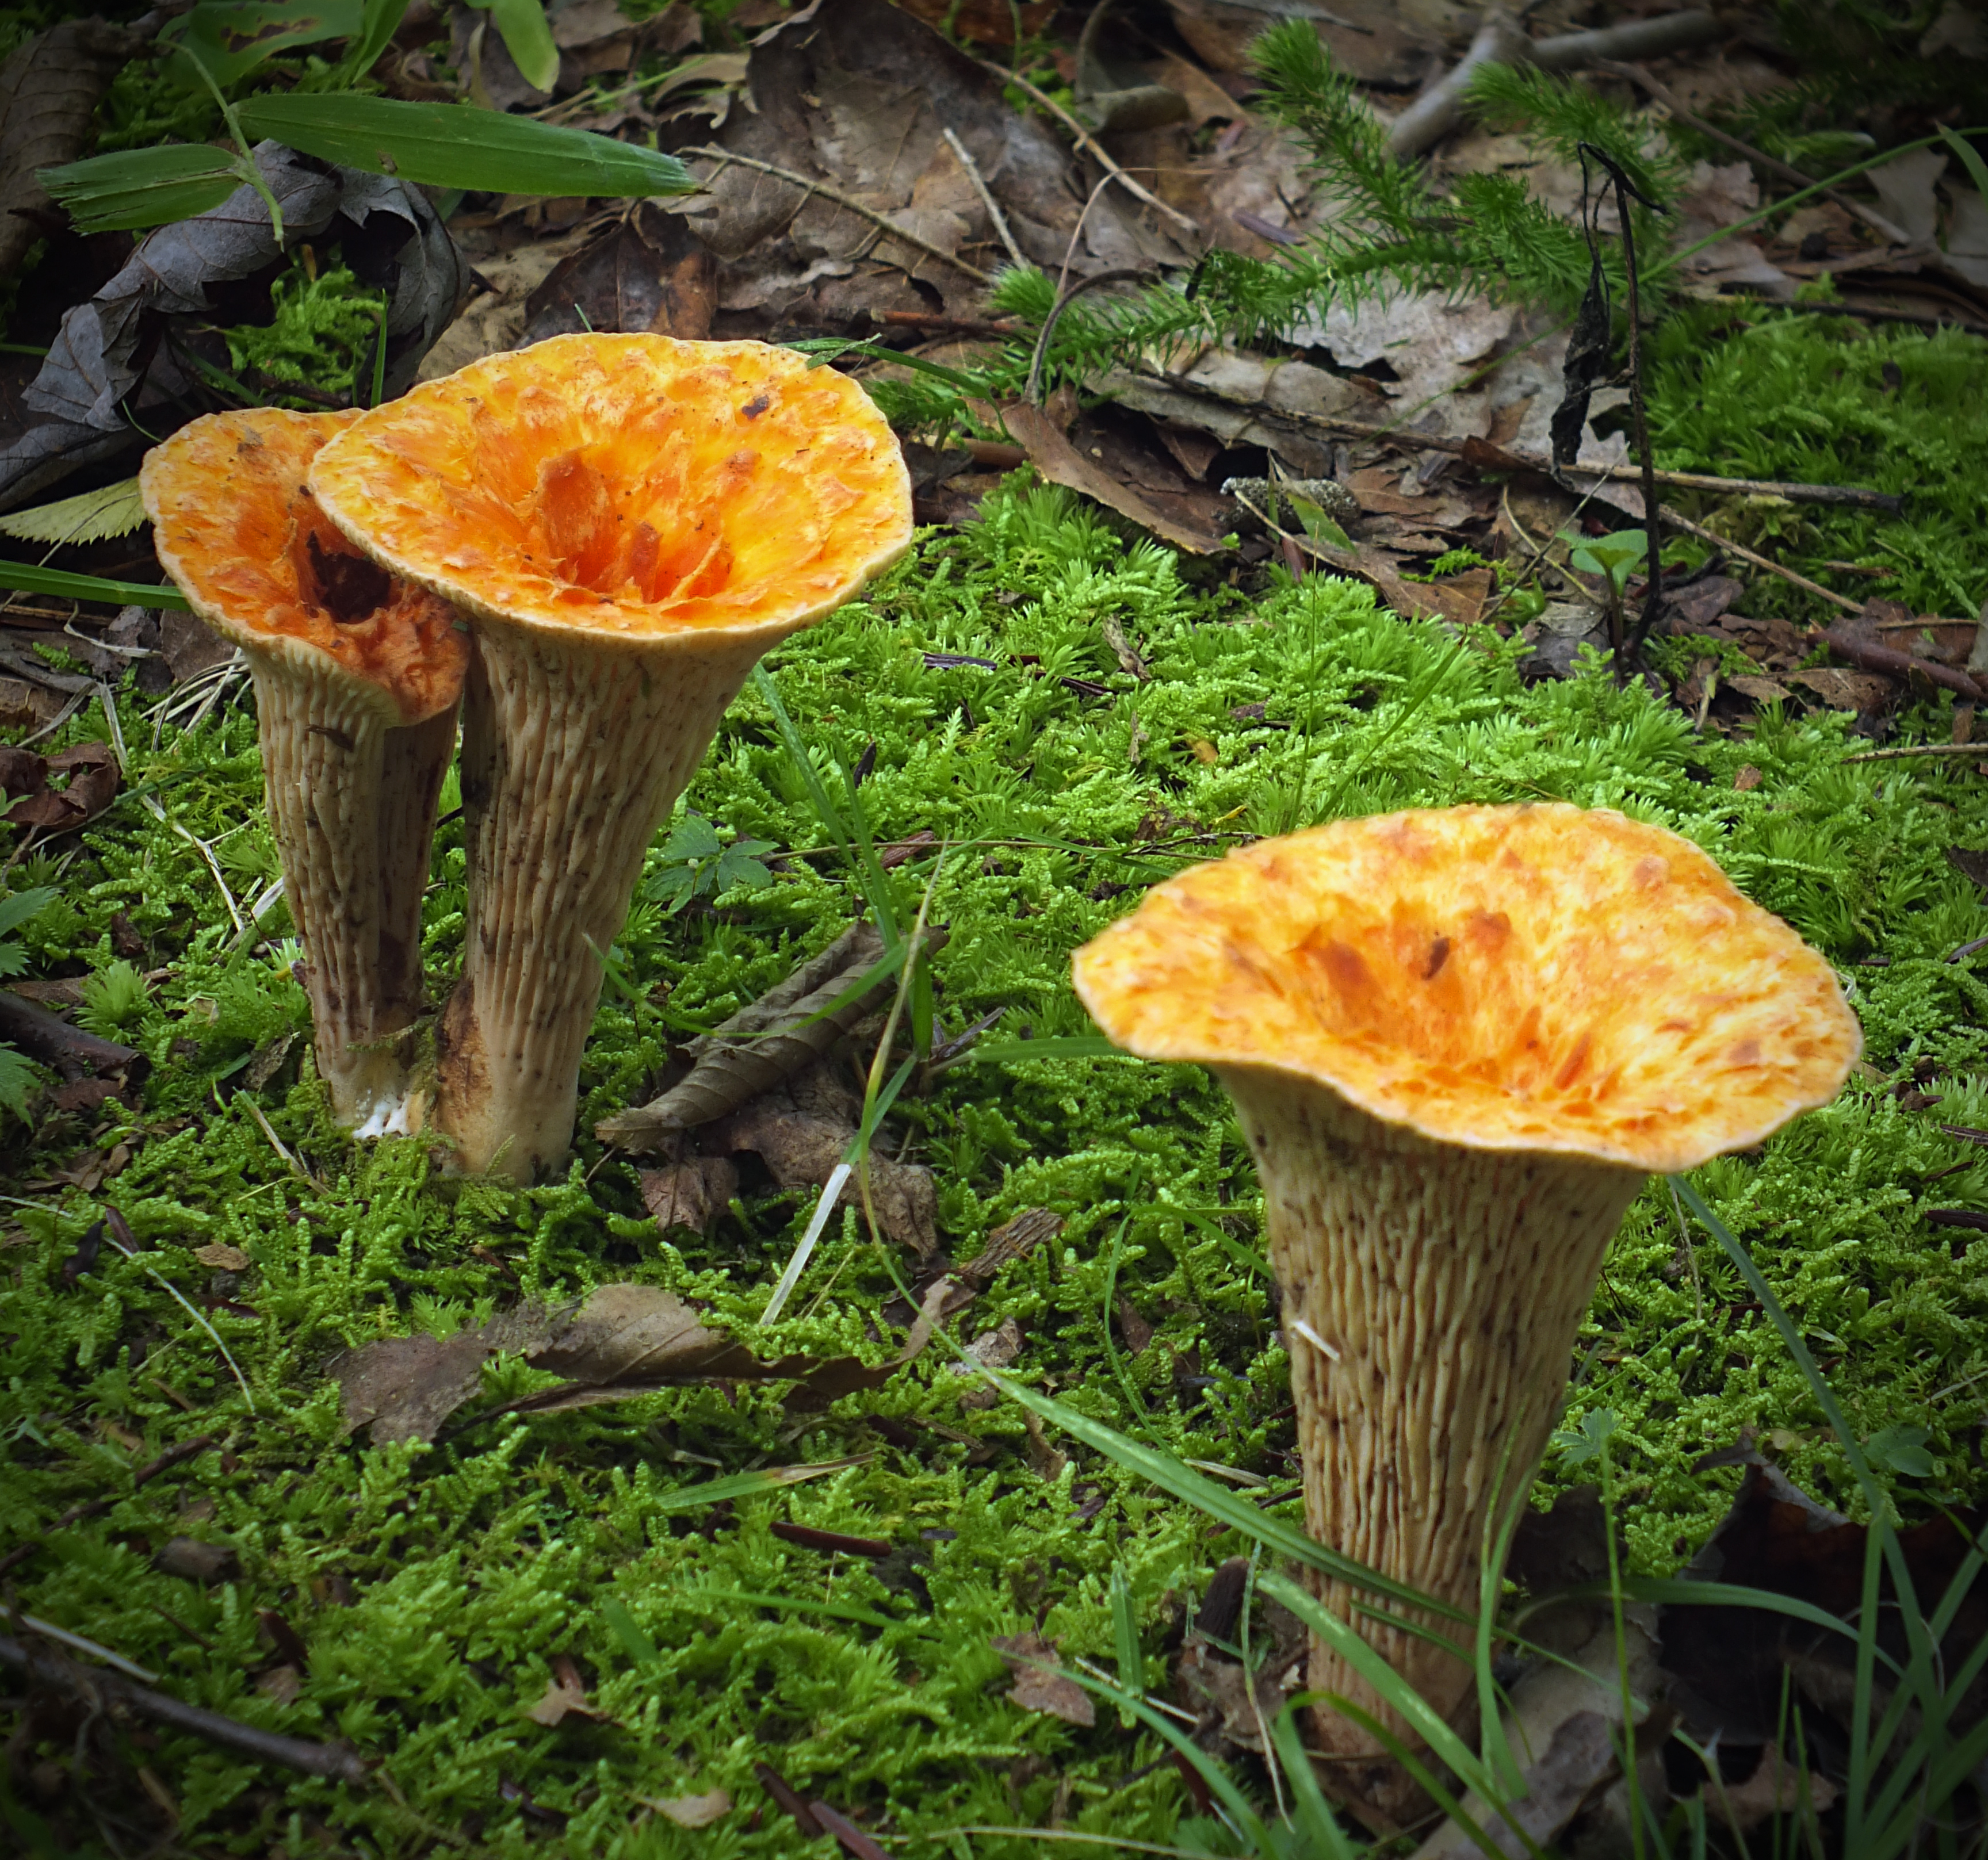
nature, forest, hiking, summer, moss, orange, macro, mushroom, fauna, fungus, creativecommons, fungi, mushrooms, clintoncounty, pennsylvaniawilds, pennsylvania, pottercounty, beechbottomtrail, beechbottomhollow, woodland, agaric, bolete, matsutake, chanterelle, oyster mushroom, edible mushroom, medicinal mushroom, agaricaceae, penny bun, pleurotus eryngii